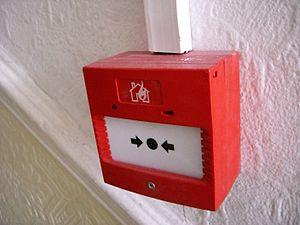
Un déclencheur manuel d'alarme incendie est un appareil à déclenchement manuel de couleur rouge qui permet de signaler la présence d'un incendie ou d'une fumée anormale. Cet appareil émet une information à destination de l'équipement de contrôle d'un Système de détection incendie ou SSI, d'un centralisateur de mise en sécurité incendie ou d'un Bloc autonome d'alarme sonore.